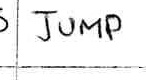
Label: jump